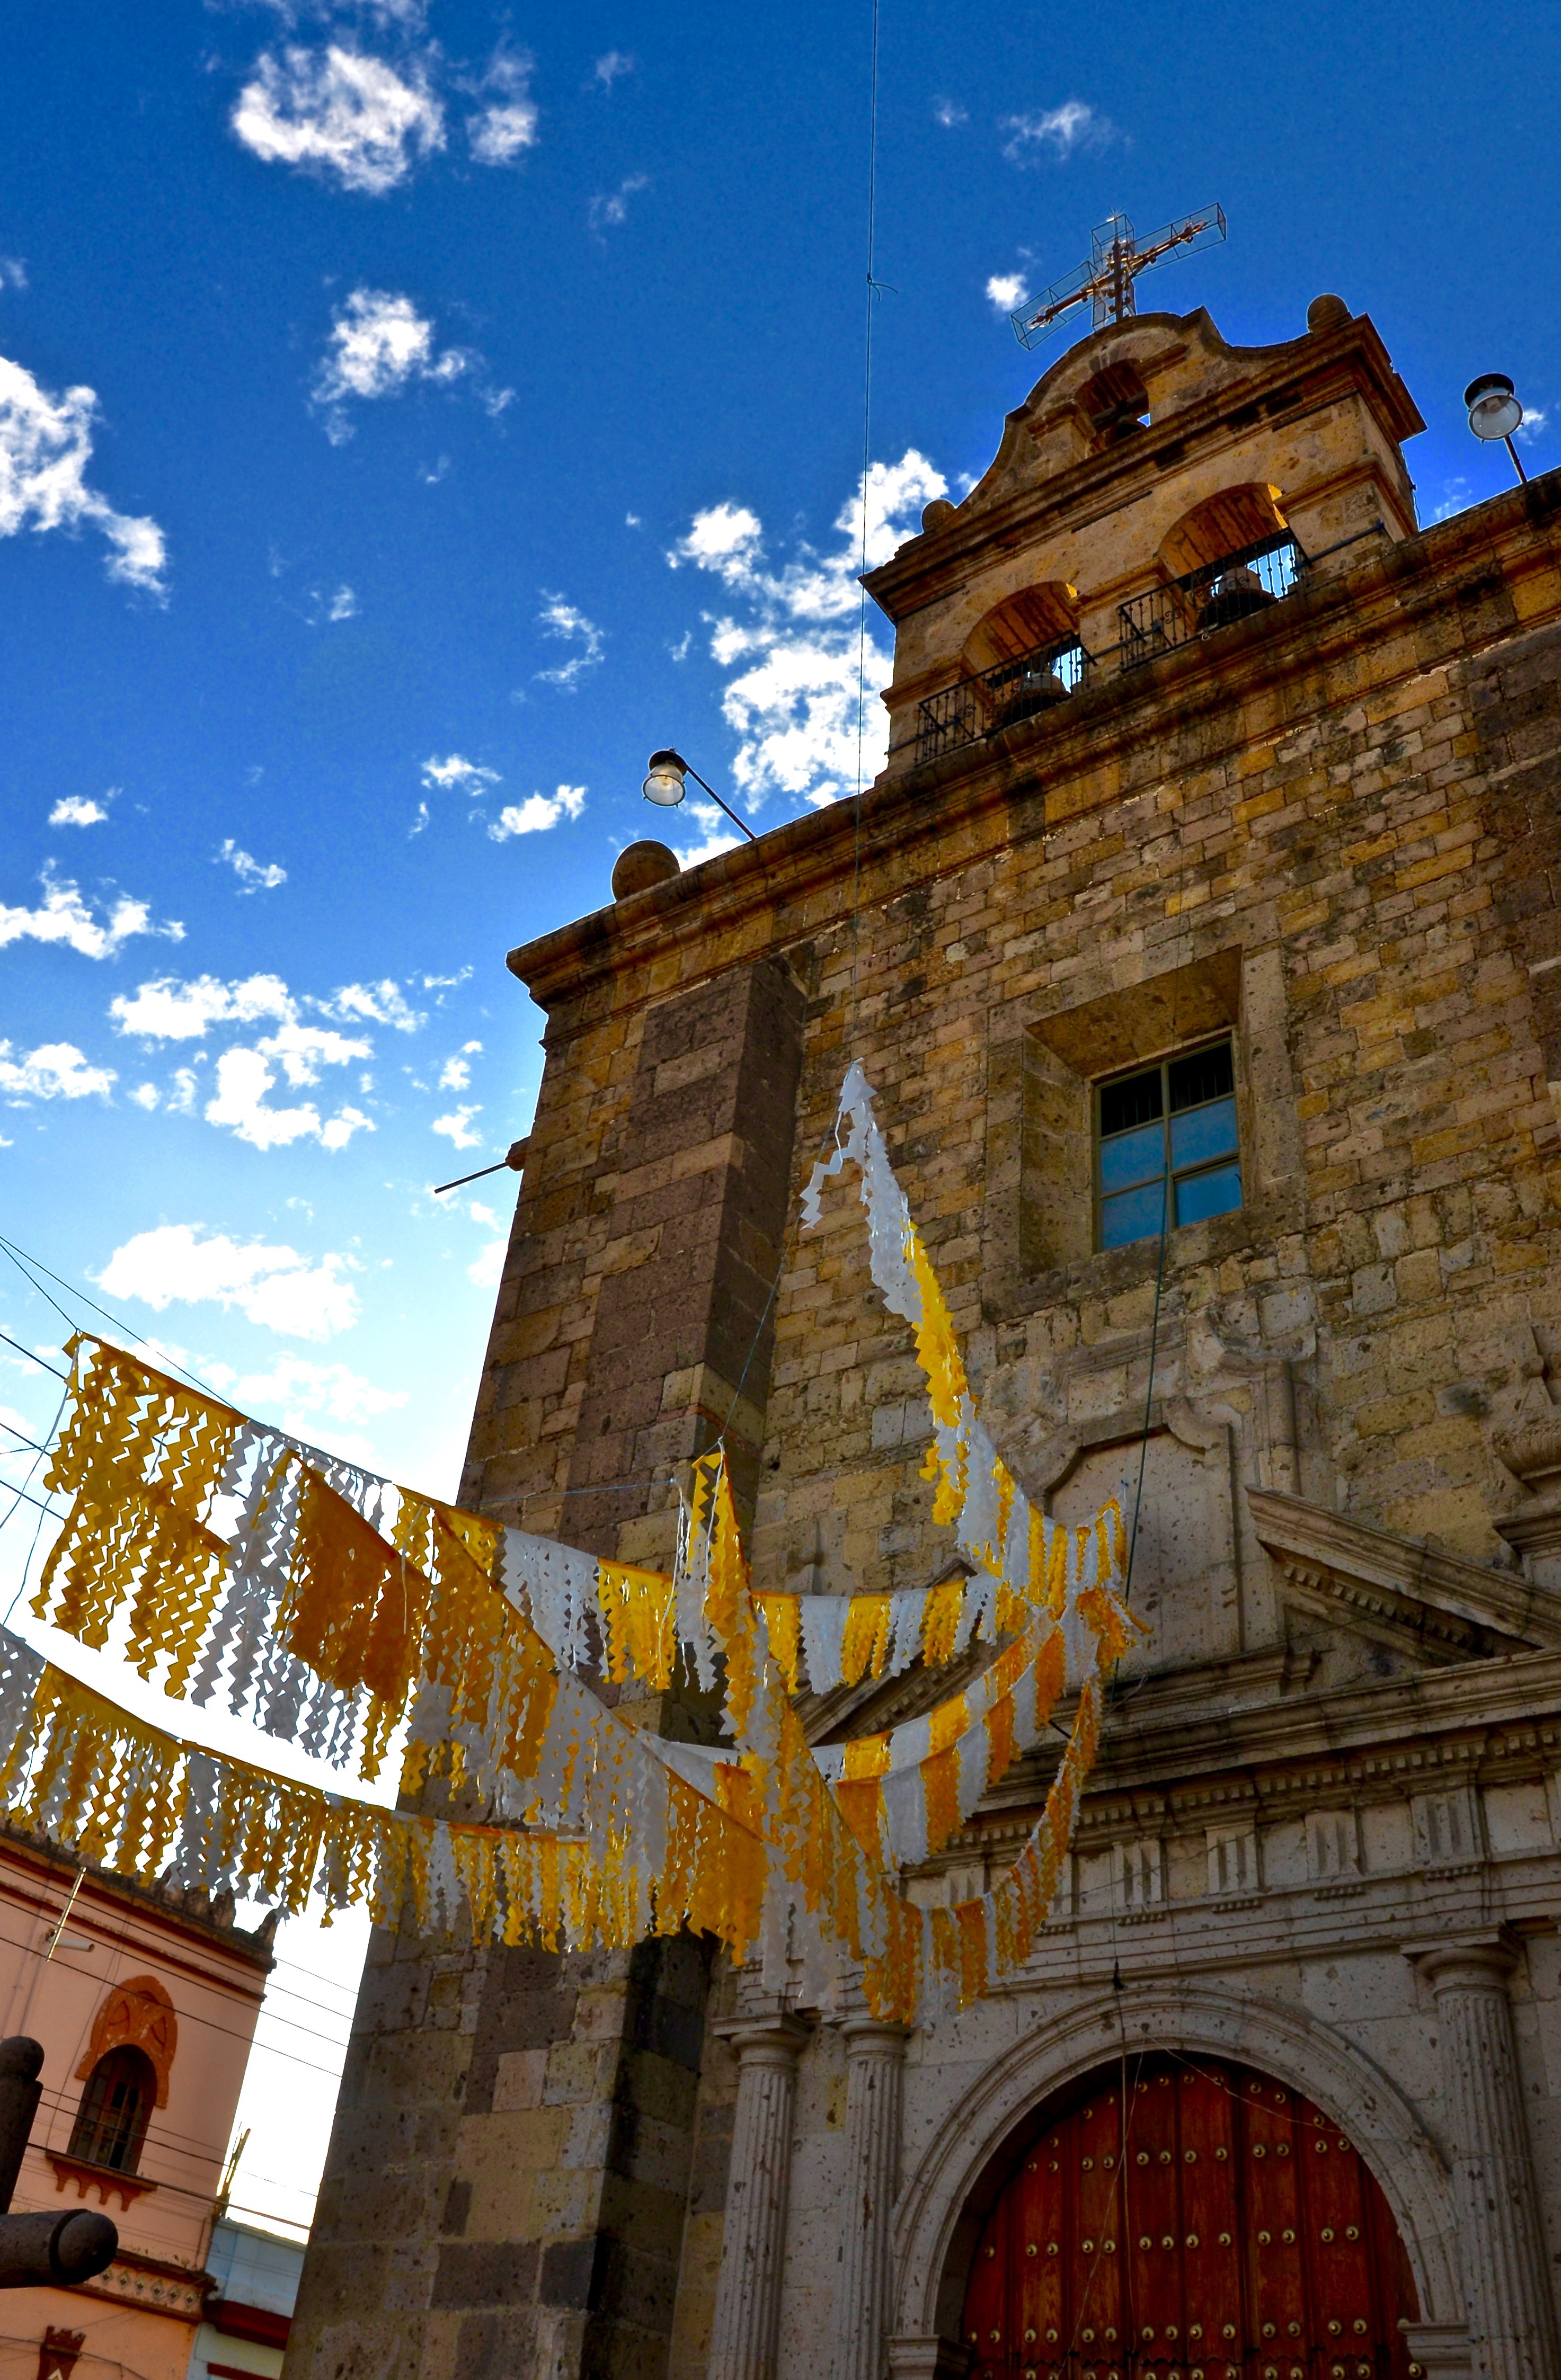
architecture, sky, town, building, tower, religion, landmark, facade, blue, church, cathedral, christian, place of worship, religious, catholic, mexico, guadalajara, jalisco, culture, icon, middle ages, catholicism, ancient history